Anna C. Wait

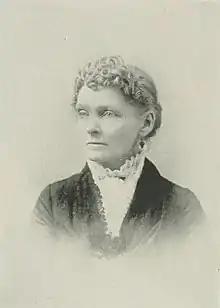

Anna Amelia Churchill Wait (1837–1916) was active in the suffrage movement in Kansas. She is known for establishing an "Equal Suffrage Association" branch.